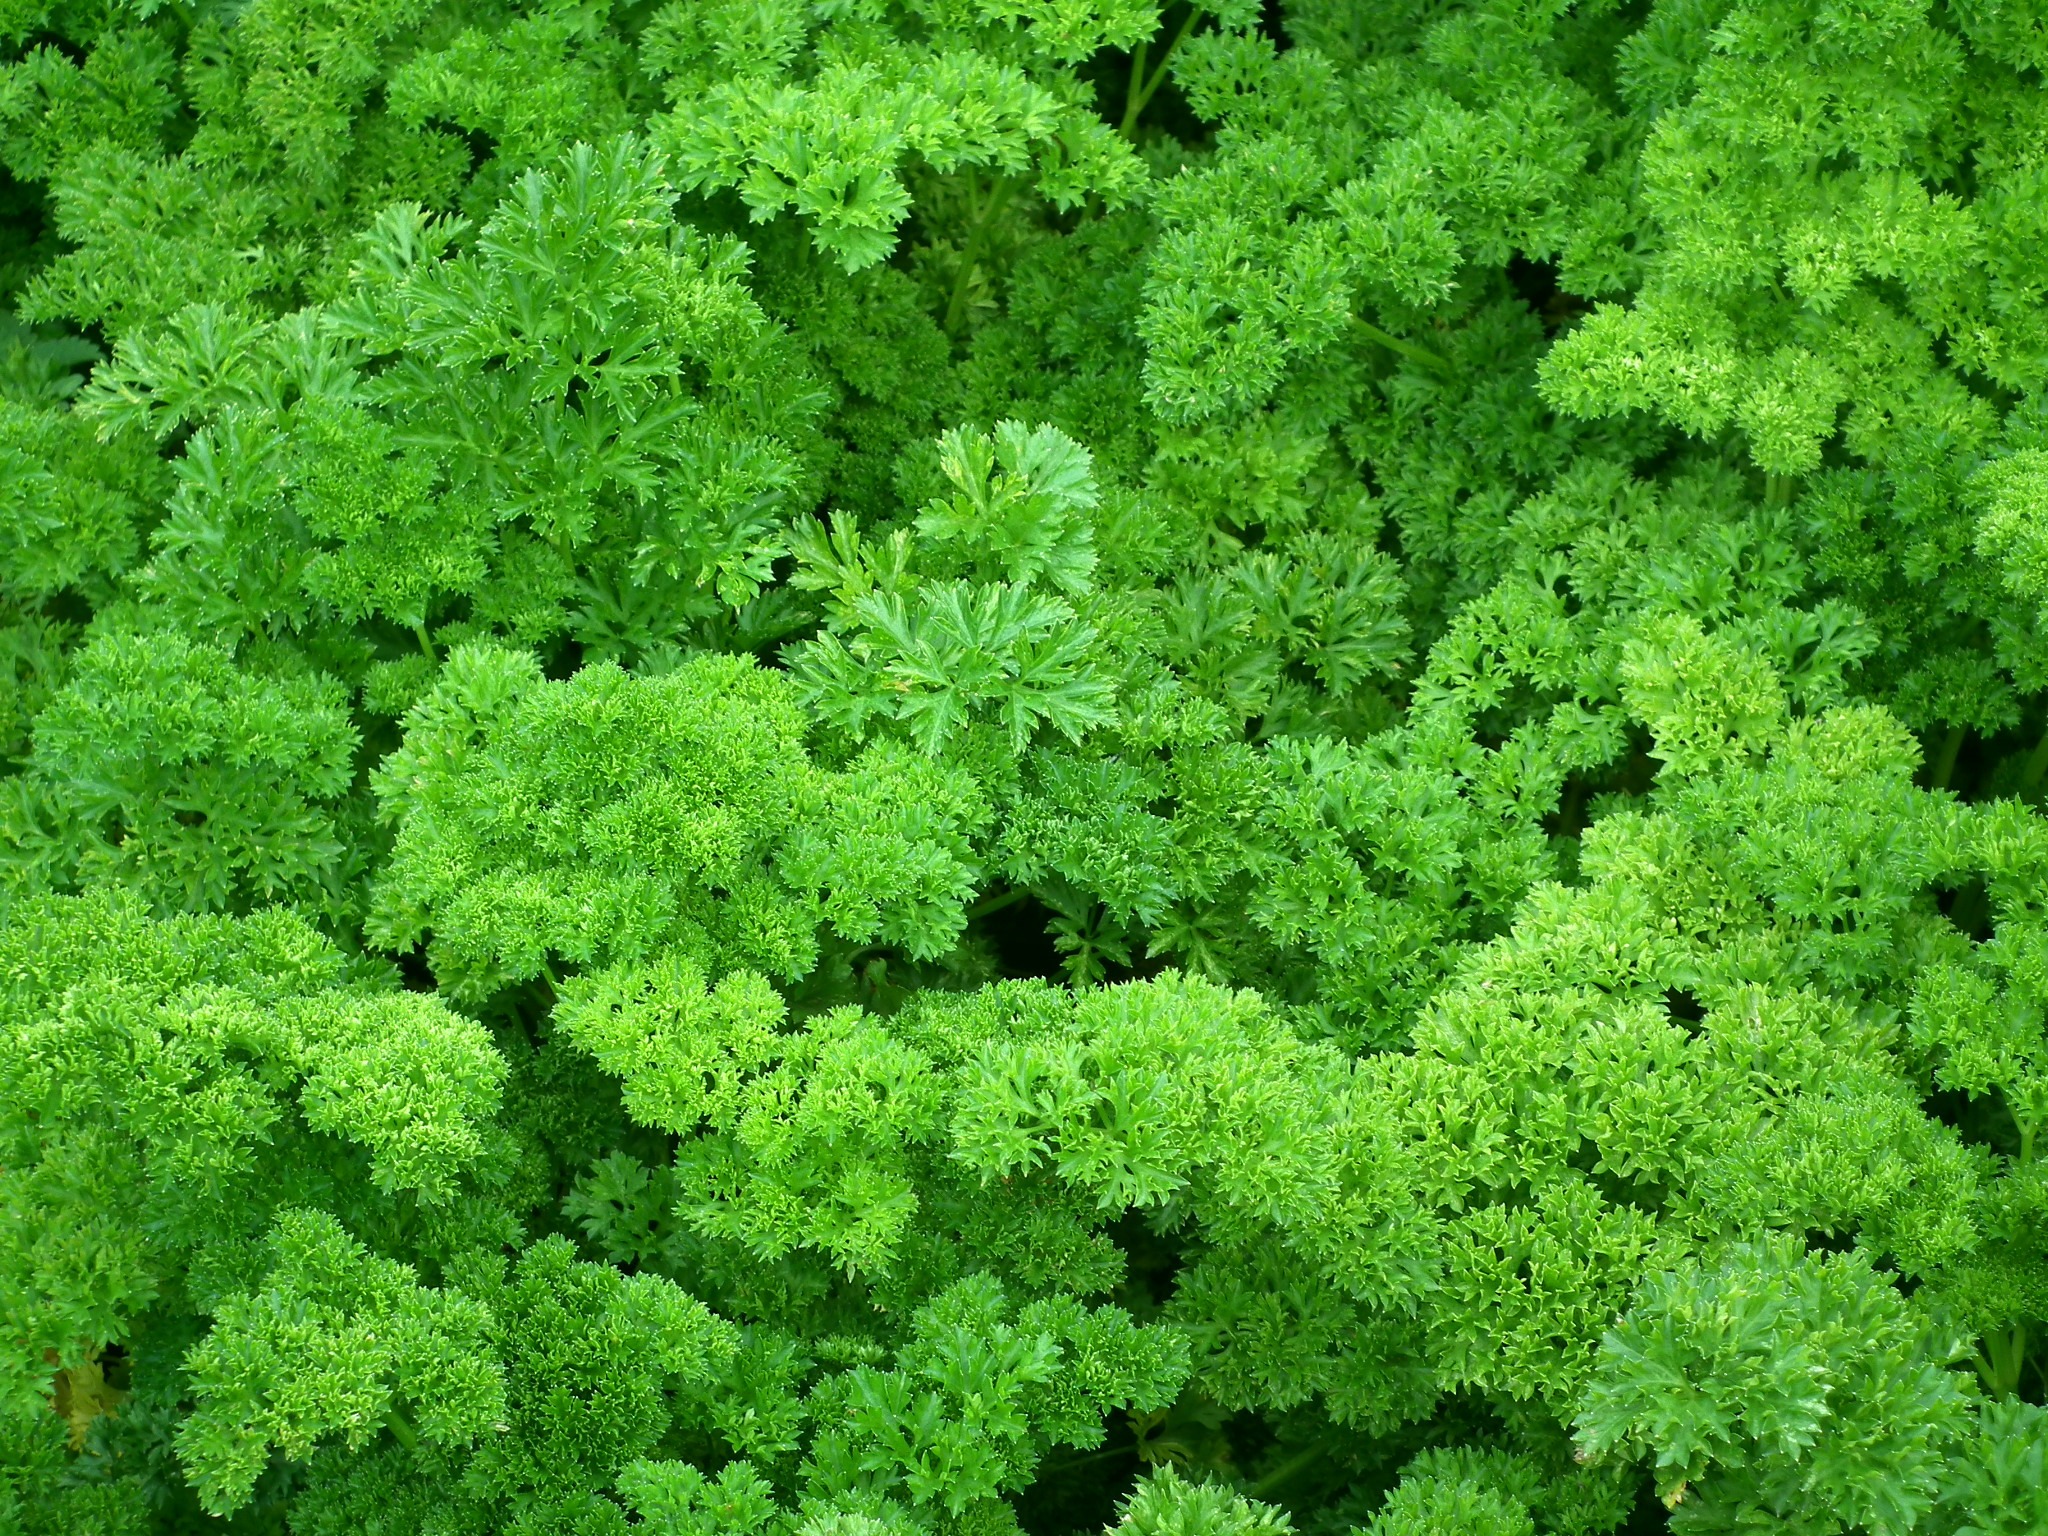
plant, flower, food, salad, green, harvest, herb, produce, vegetable, closeup, sheet, seasoning, leaves, groundcover, ecosystem, parsley, vegetable garden, greens, green leaves, flowering plant, land plant, apiales, leaf vegetable, parsley family